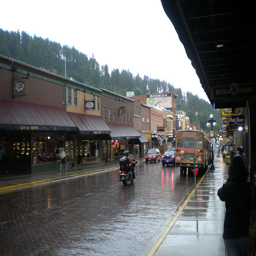
Travelers in cars and on motorcylces are riding in the rain
a wet street with a lot of cars on it
A rainy city street with cars and shops.
A city street filled with traffic and covered in rain.
A town street features several vehicles on a rainy day.